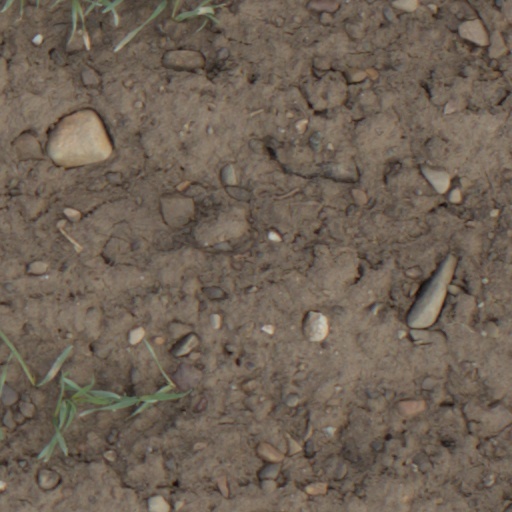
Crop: wheat